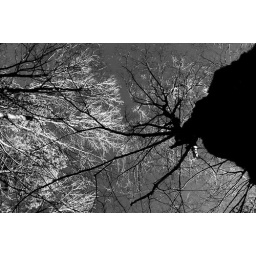
did the picasa switch to black and white; trees during hike in letchworth state park